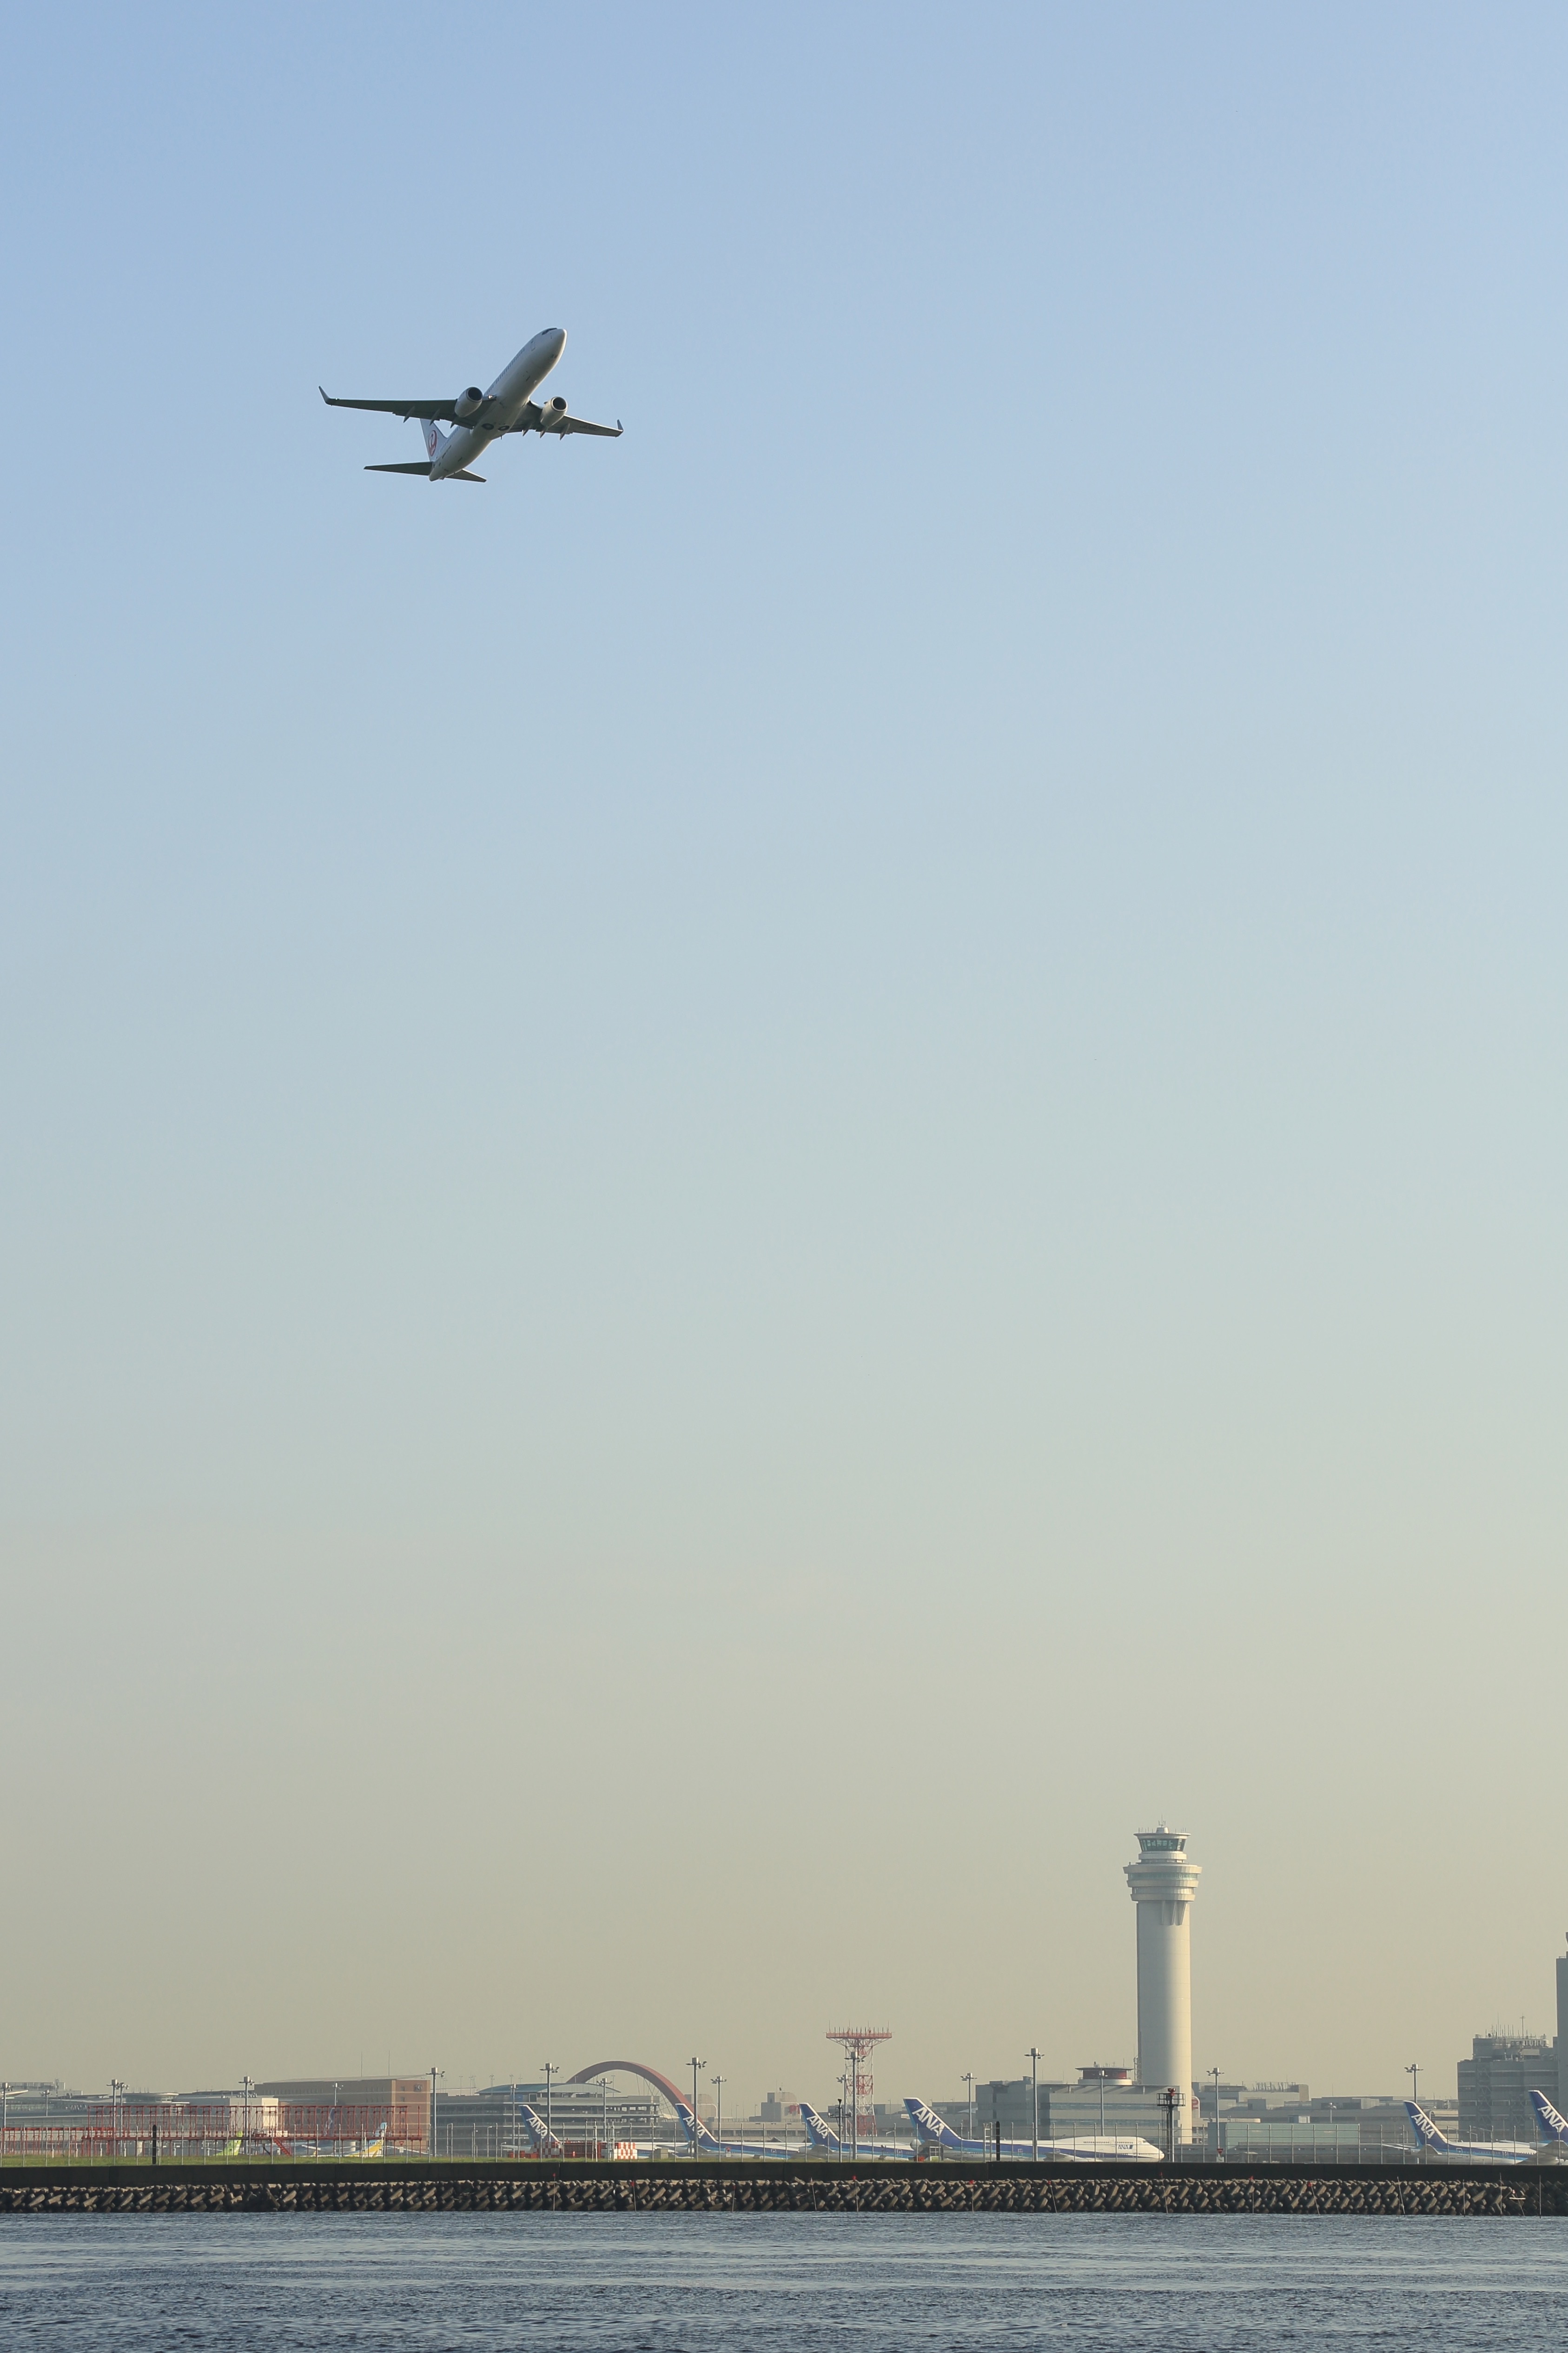
sea, flying, airport, airplane, plane, aircraft, vehicle, aviation, flight, air force, atmosphere of earth